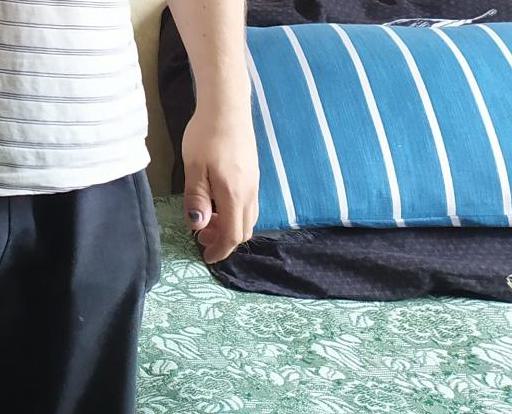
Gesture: no_gesture